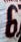
Number: 6